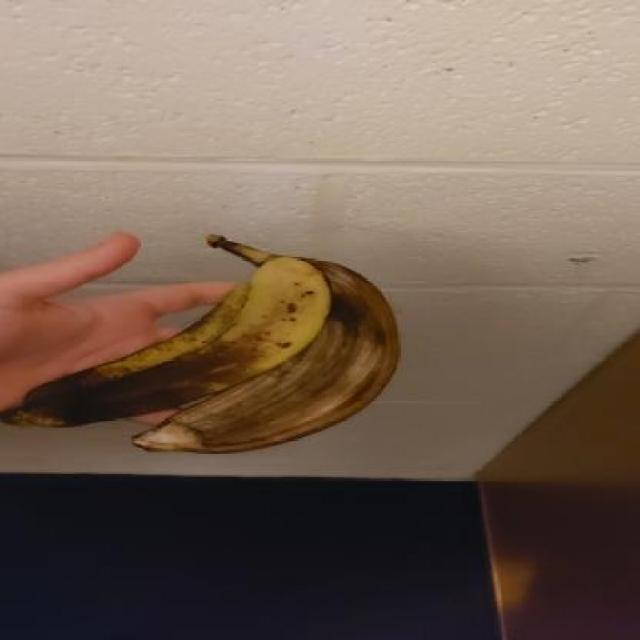
Label: bananas